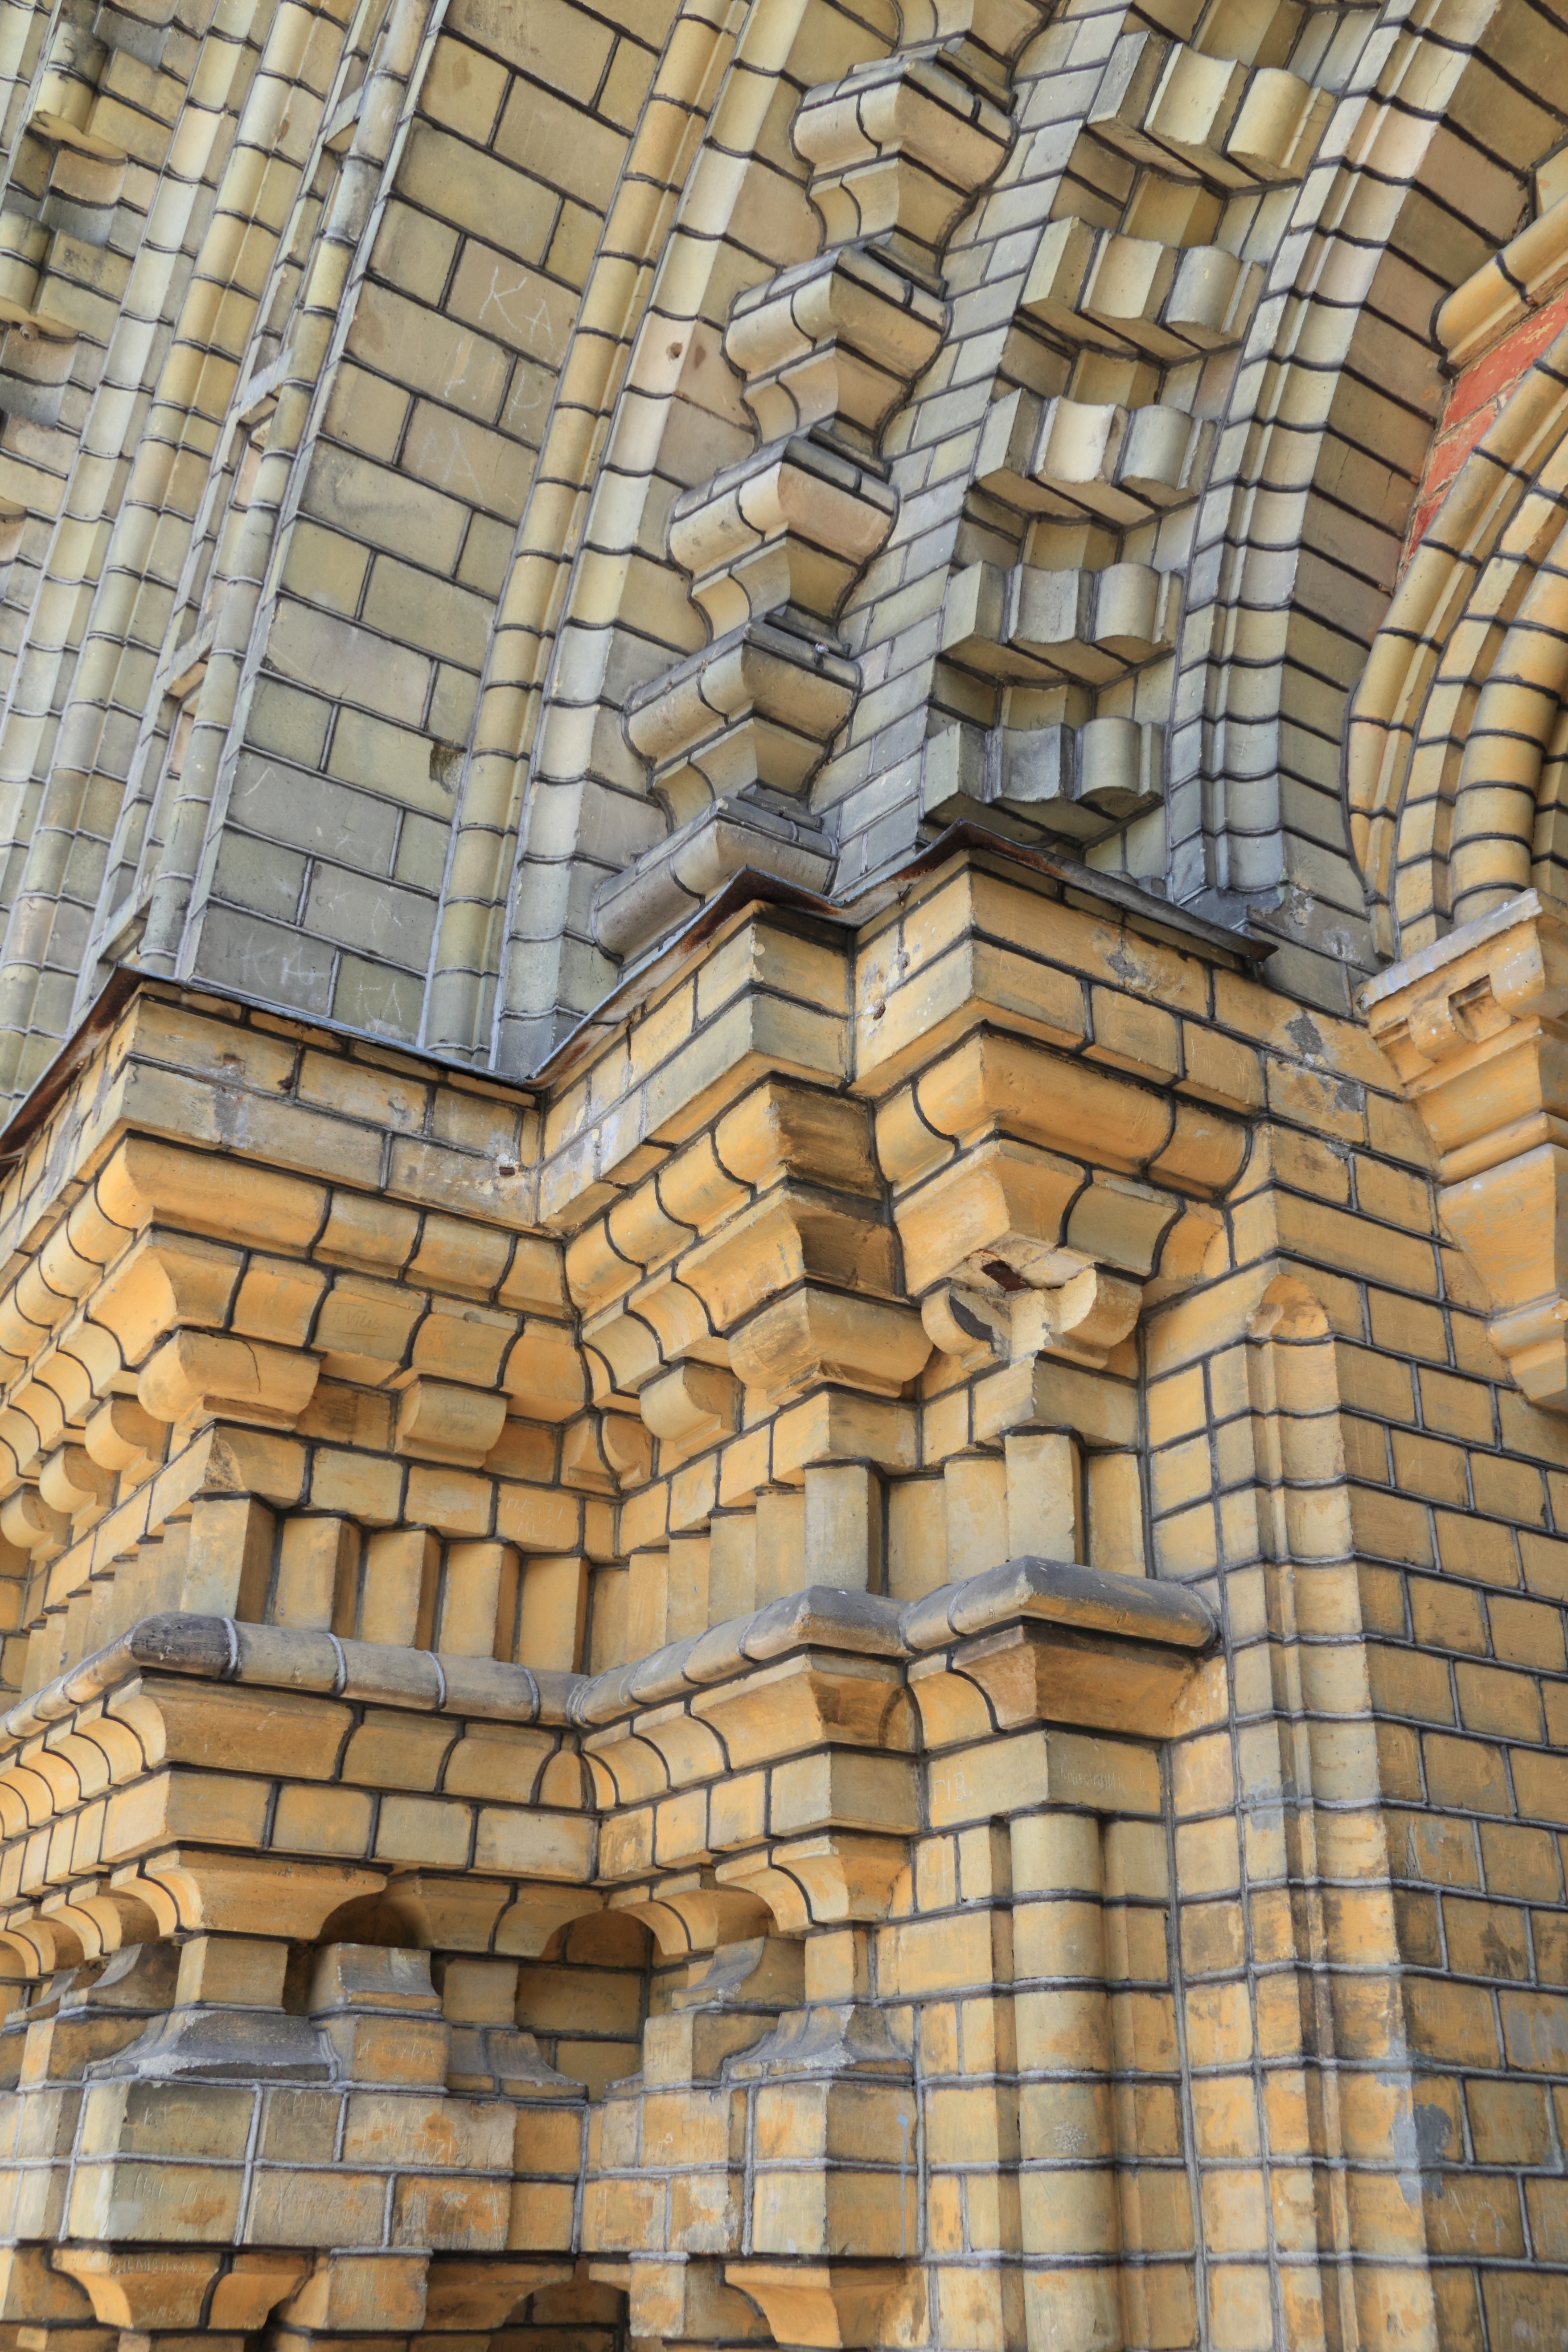
rock, architecture, wood, roof, wall, arch, entrance, facade, cathedral, stone wall, brick, material, orthodox, detail, russian, brickwork, flooring, latvia, karosta, ancient history